Campanula medium

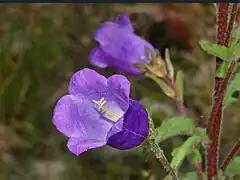
Close-up on a flower of "Campanula medium"

"Campanula medium" reaches approximately in height. This biennial herbaceous plant forms rosettes of leaves in the first year, stems and flowers in the second one. The stem is erect, robust, reddish-brown and bristly hairy. The basal leaves are stalked and lanceolate to elliptical and long with serrated leaf edge. The upper leaves are smaller, lanceolate and sessile, almost embracing the stem.